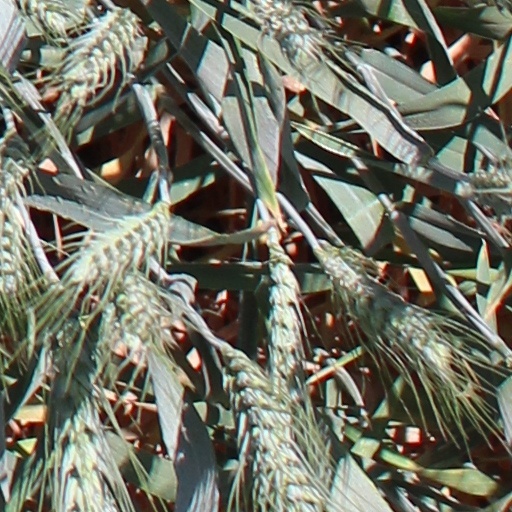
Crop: wheat